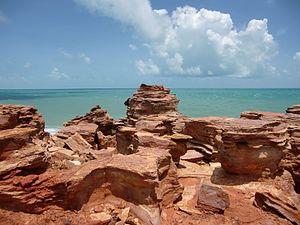
Vue de Gantheaume Point, Broome (Australie occidentale)
Broome est une petite ville de 11 547 habitants dans la région de Kimberley. Elle est le siège administratif du Comté de Broome. Sa population atteint 30 000 habitants en pleine saison touristique.